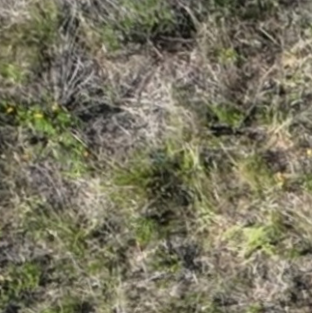
Month: july
Dye color: blue
Dye concentration: high